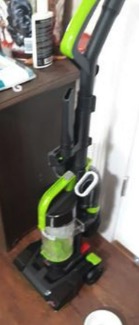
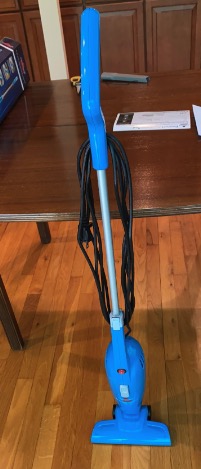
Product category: items_vacuum
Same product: no